Big D and the Kids Table

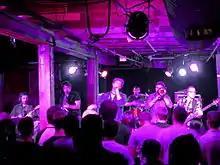
Big D and the Kids Table performing in The Masquerade, Atlanta - 2013.10.29

In 2014, the band performed "Good Luck" in its entirety, which featured several of the original members of the band returning to the stage for the first time in over a decade, including Marc Flynn. In 2014 and once again in 2015, Chris Bush appeared live with the band for the first time since his departure in 2005. In September 2015, it was reported that the band would be providing theme music for an American-produced animated special featuring Domo, the mascot of Japanese public broadcaster NHK, entitled "Domo Rock!", starring veteran actor George Takei.